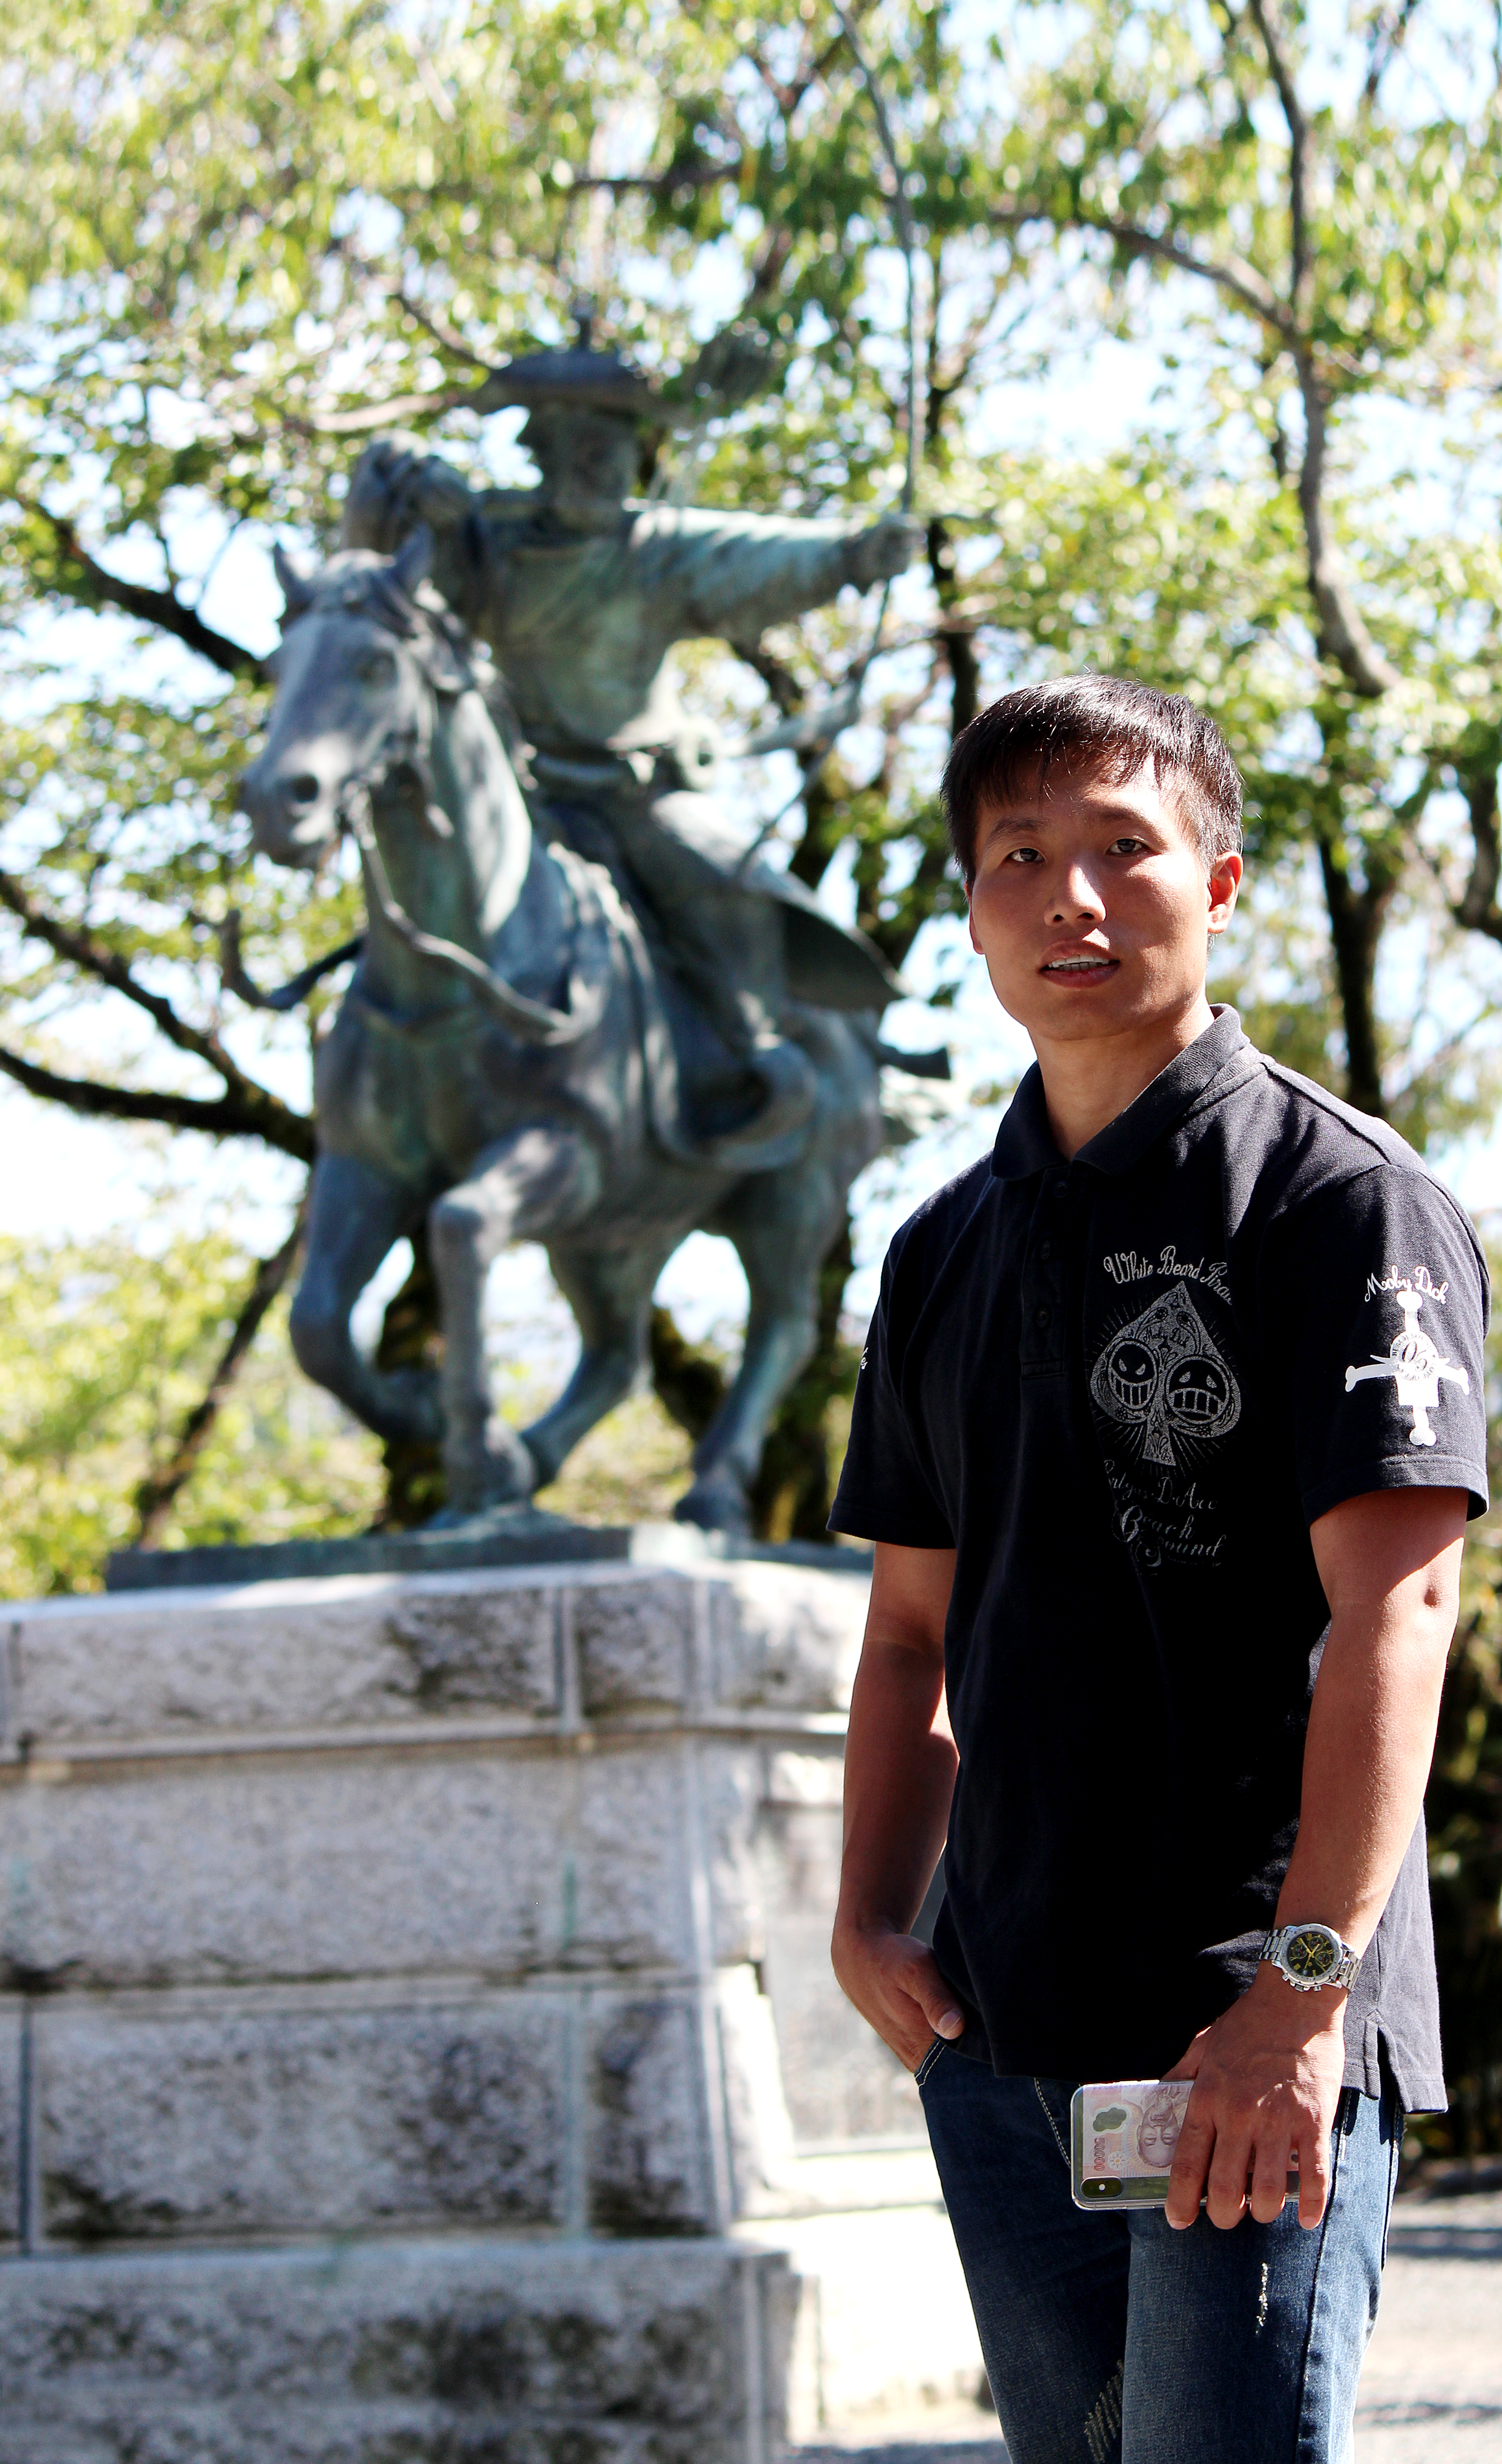
man, statue, tree, botany, plant, photography, tourism, monument, vacation, fawn, art